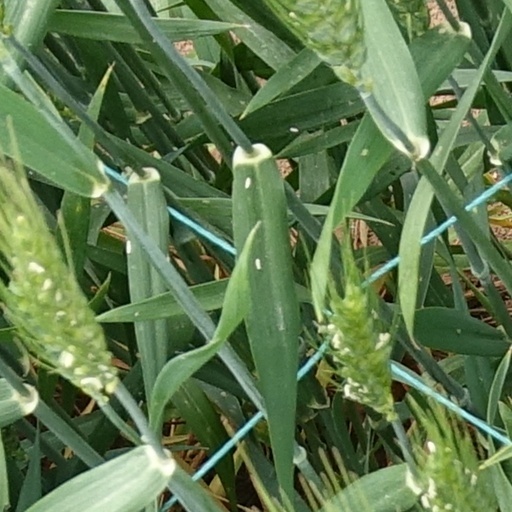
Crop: wheat